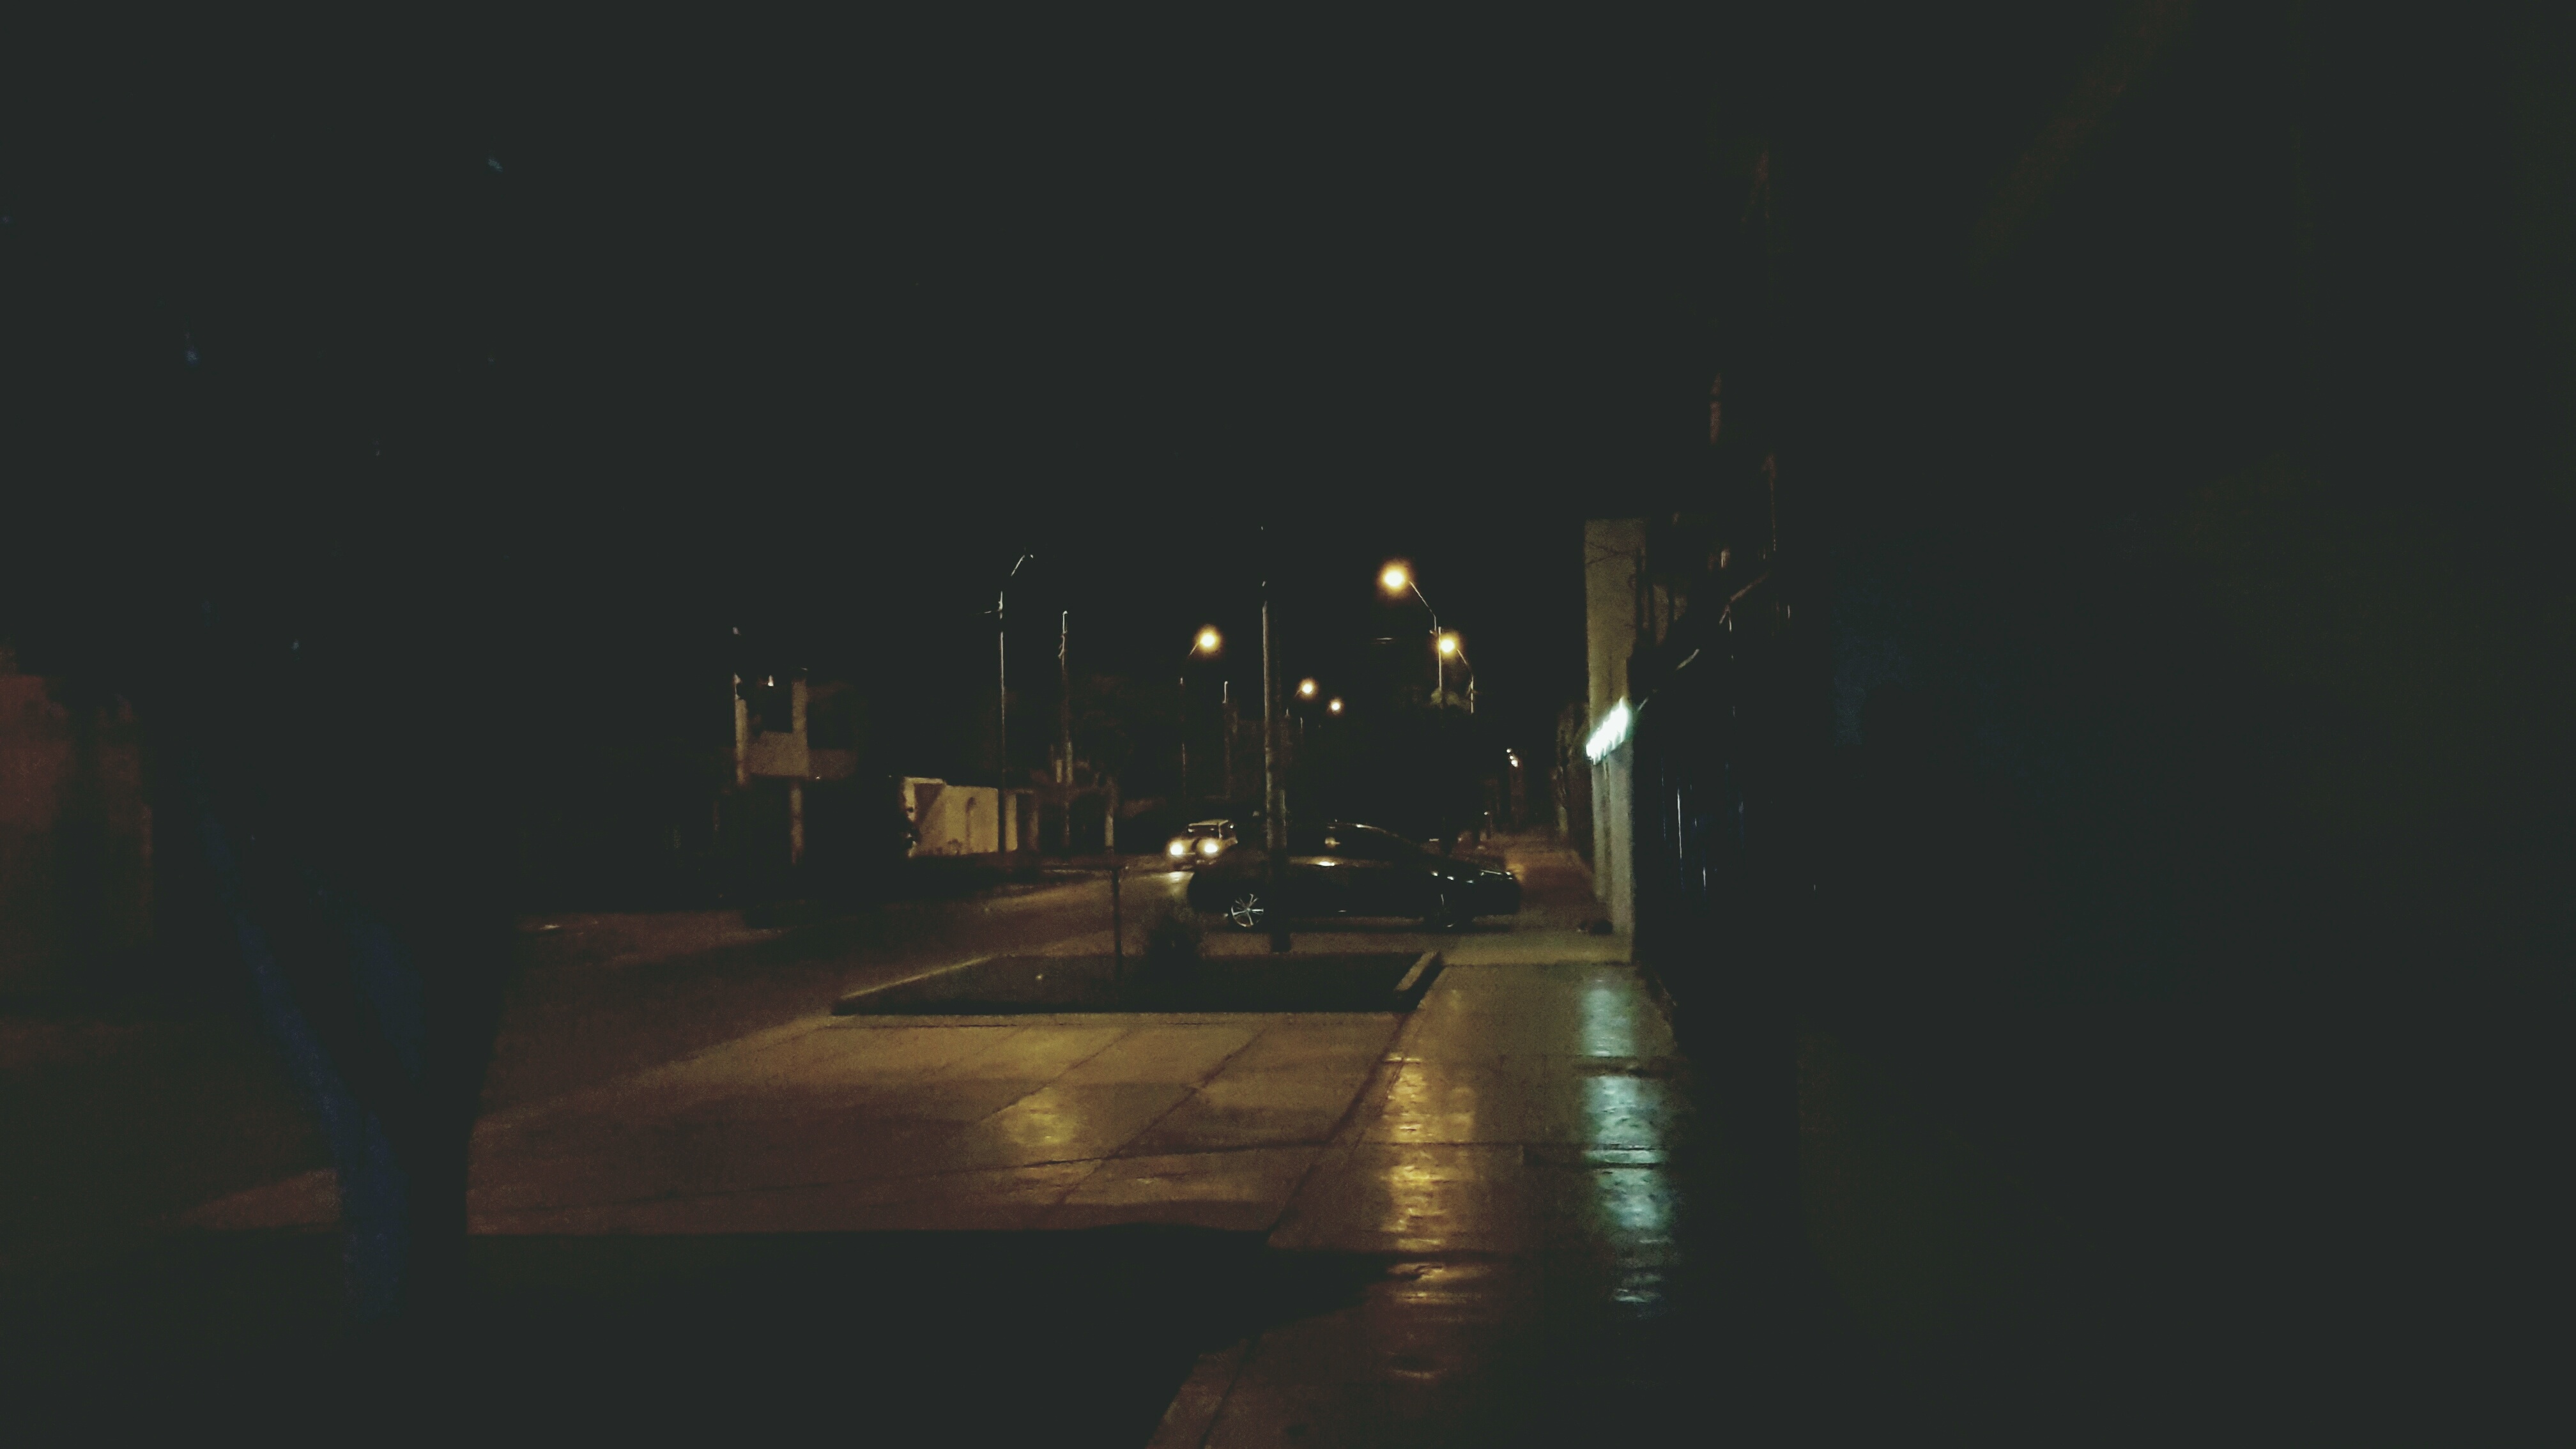
light, night, morning, dusk, evening, reflection, darkness, street light, lighting